Fallout: Nuka Break

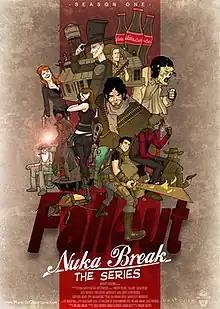
Season 1 promotional poster

Fallout: Nuka Break is a live-action fan-made web series made by Wayside Creations and set in the "Fallout" video game universe. Its direct setting is derived from both "Fallout 3" and "". "Nuka Break" features three main characters, a "Vault dweller, his ghoul companion, and a slave they freed from New Vegas". Along with the sets, puppets are used for some of the scenes, while CGI is used for the gun battles and other scenes. The series features actor Doug Jones as a guest star, playing Mayor Conners, and voice actor Vic Mignogna as the merchant/narrator.